K.R.C. Mechelen

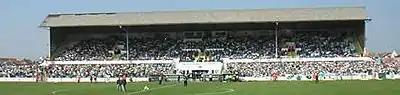
3 April 2004: North stand

The Oscar Vankesbeeckstadion is a football stadium in the Belgian city of Mechelen. The stadium is located just to the north of the centre of town over the River Dijle. It was built in 1923 and is named after the former president of the club: Oscar Van Kesbeeck (1886–1943) who was a Flemish Liberal Politician. The current capacity of the stadium is 6,123. The Oscar Vankesbeeckstadion is located just under a mile away from Argosstadion Achter de Kazerne, which is home to rivals KV Mechelen.